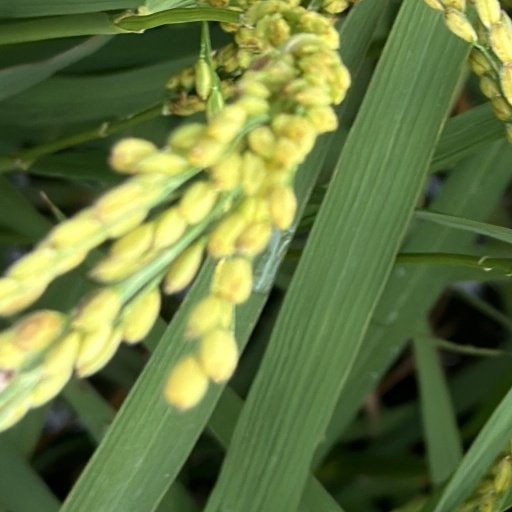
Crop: rice